Parque de las Acacias de Algeciras

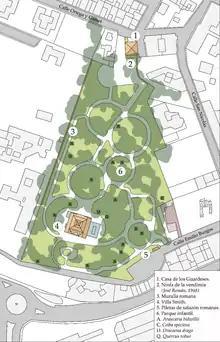

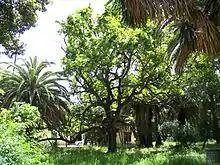

Parque de las Acacias de Algeciras is a park in Algeciras, southeastern Spain. Established in 1975, it covers an area of .